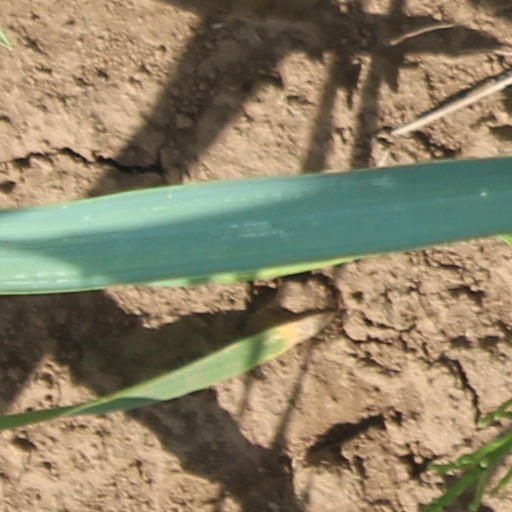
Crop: wheat